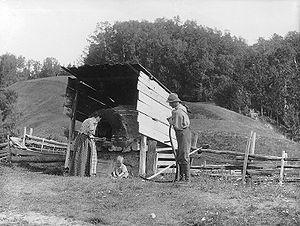
Photographie, Four à pain, La Malbaie, QC, 1898, Wm. Notman &amp
La Malbaie est une ville située dans la municipalité régionale de comté de Charlevoix-Est, dans la région administrative de la Capitale-Nationale, au Québec, au Canada.